Puey Ungphakorn

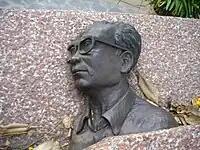
Puey Ungphakorn's relief in the 6 October 1976 Massacre Memorial, Thammasat University, Bangkok

Despite his service, honesty and international reputation, Puey was branded a communist and "destroyer of unity" by the political right of Thailand. Although he spoke out against the unending student demonstrations of 1975–76 as being both ineffective and self-destructive, and even denied his students any use of the Thammasat campus as a base for mounting public demonstrations, he was nevertheless assigned blame for their occurrence.